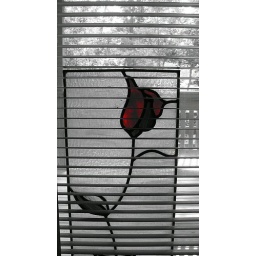
Stained glass through the blinds in my computer room...